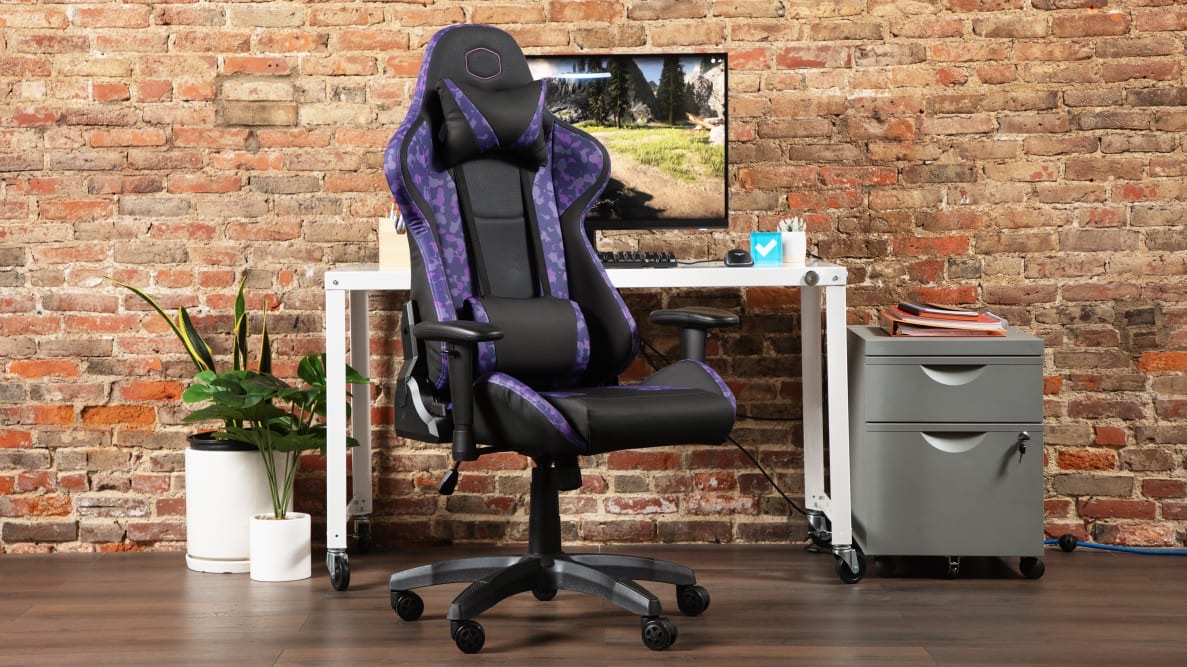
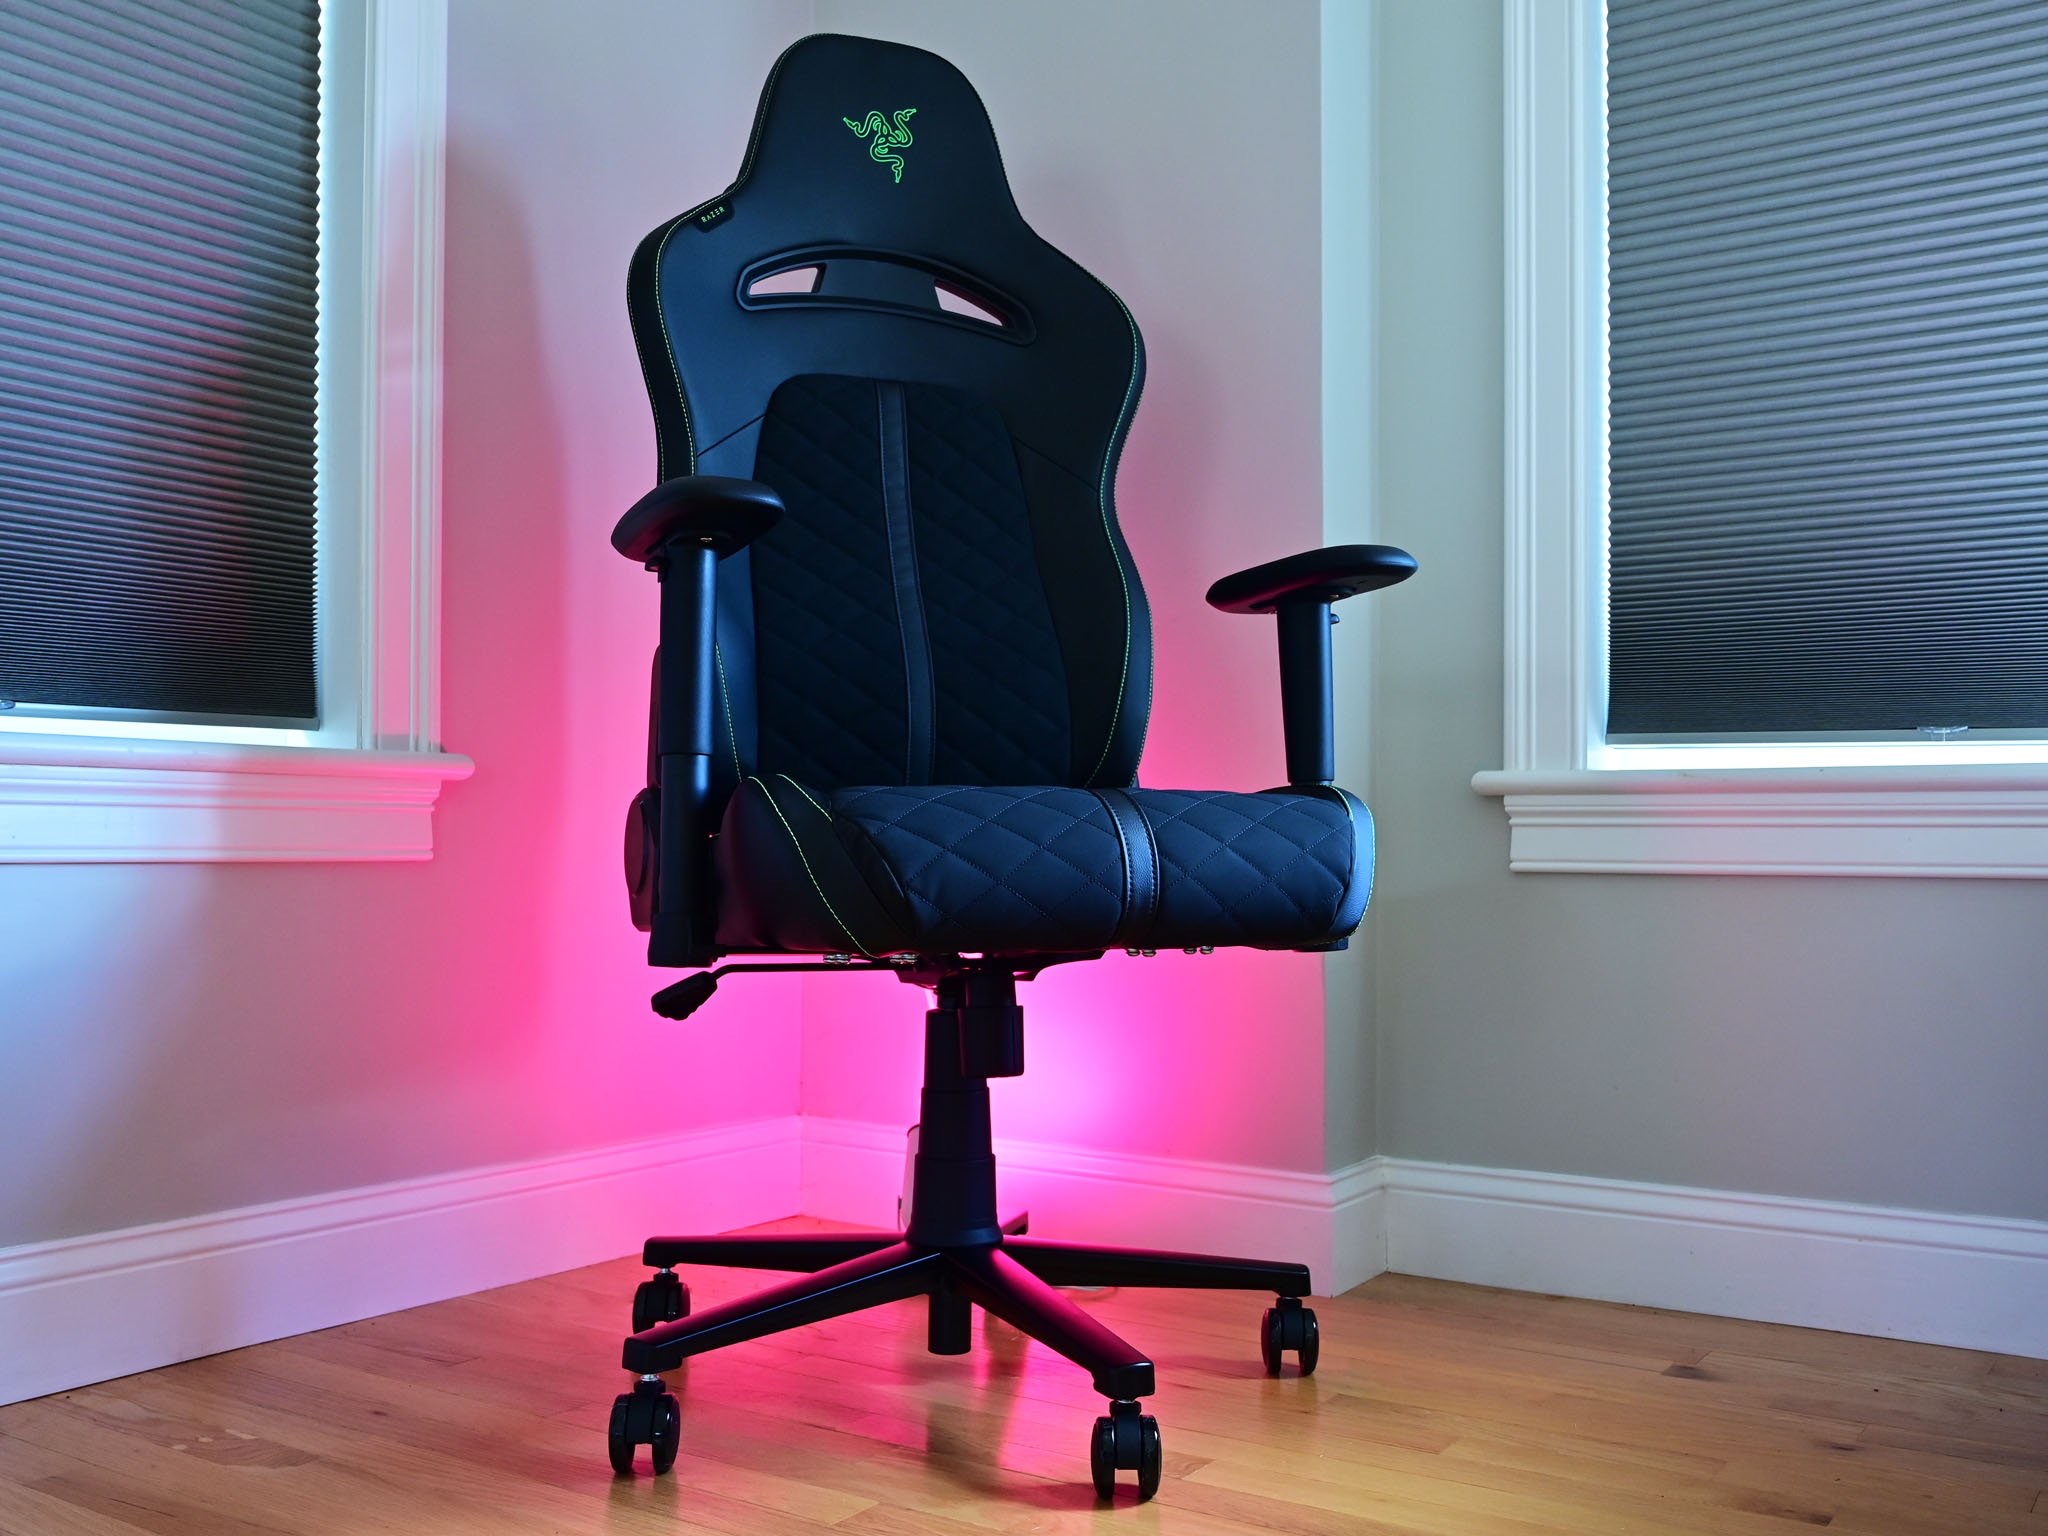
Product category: items_chair
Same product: no